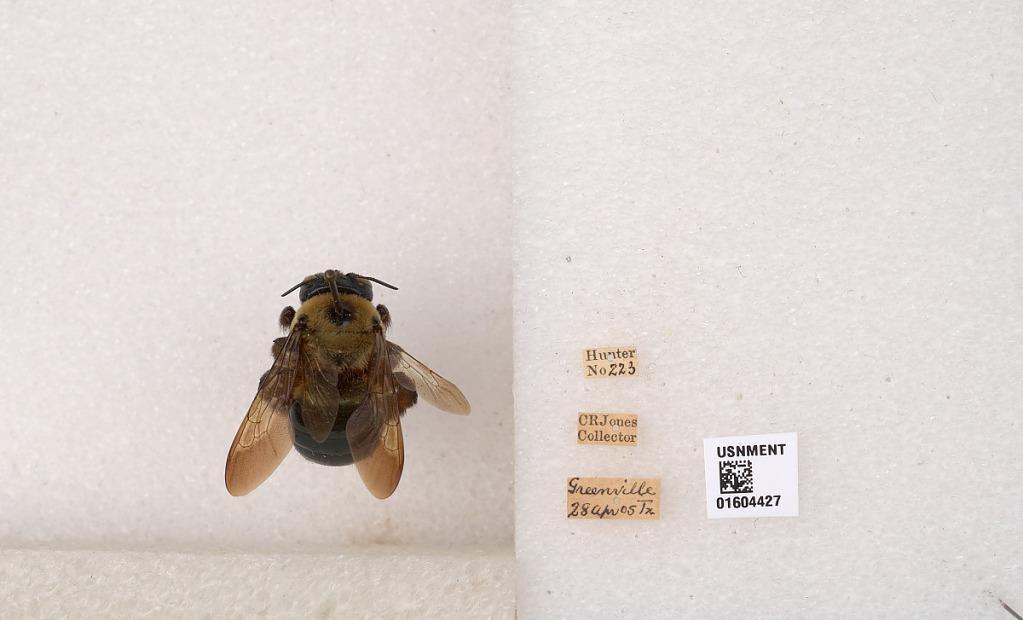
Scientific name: Xylocopa (Xylocopoides) virginica texana Cresson
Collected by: C. Jones
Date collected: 1905-4-28
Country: United States
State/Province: Texas
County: Hunt
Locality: Greenville